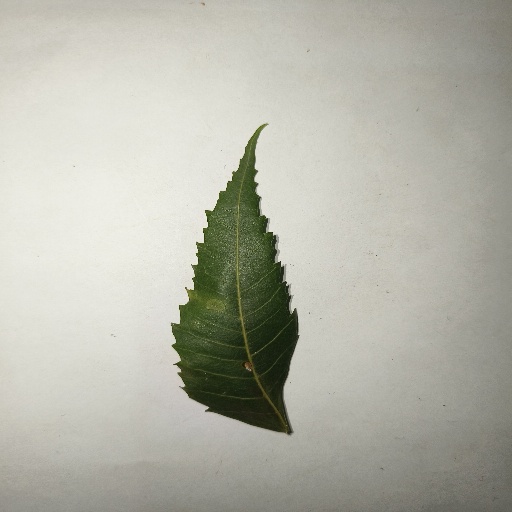
Species: Neem
Leaf condition: Healthy Leaf